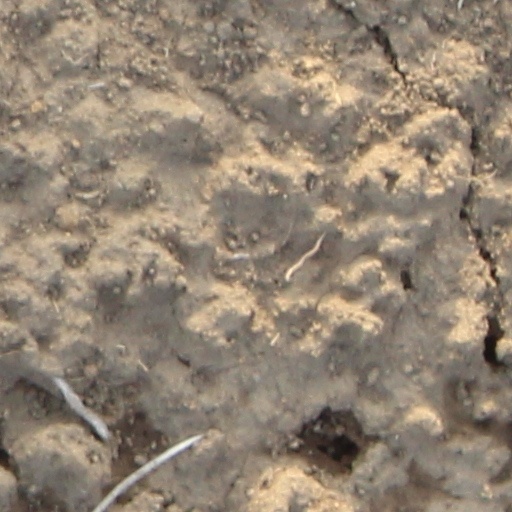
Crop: wheat